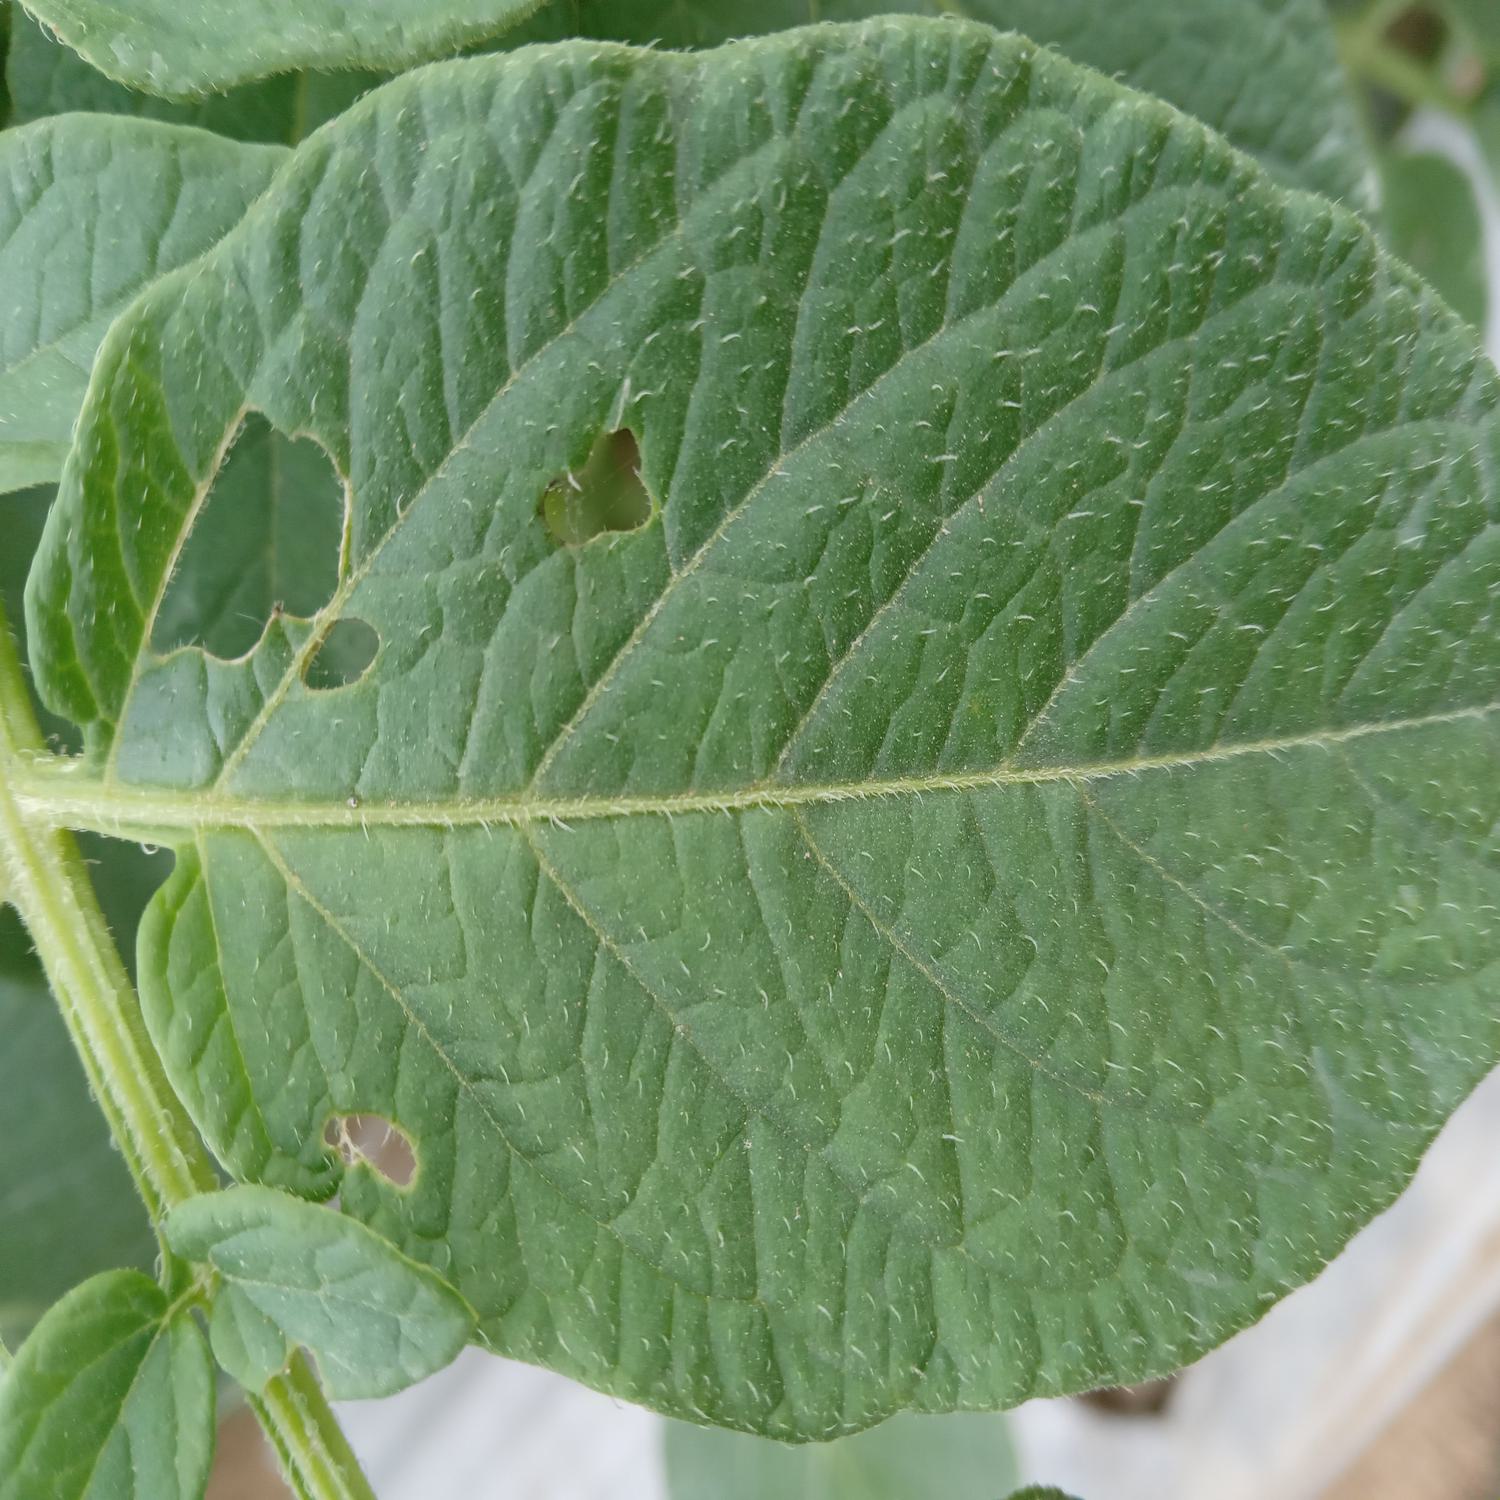
Label: Pest